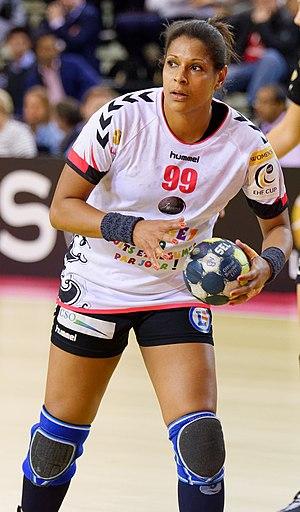
Rencontre de demie-finale retour de championnat entre Issy Paris et Brest. A Issy les Moulineaux, le 19 mai 2017.
Marta Mangué González, née le 23 avril 1983 à Las Palmas de Gran Canaria, est une joueuse de handball espagnole d'origine équatoguinéenne. Elle évolue au poste d'arrière droite ou demi-centre. En équipe nationale d'Espagne, elle est la joueuse la plus capée et la meilleure buteuse de l'histoire de la sélection.